Lola Lonli

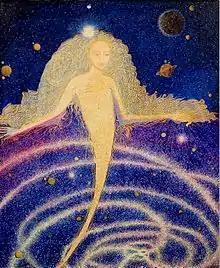
"Free" by Lola Lonli. 2003. Egg tempera on canvas. 115 x 95 cm

In 1996, she joined the Artists Trade Union of Russia and The International Federation of Artists, Moscow branch, drawing department.